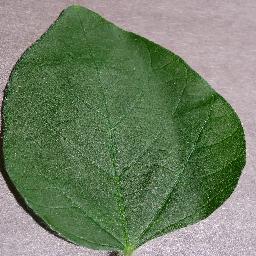
Label: Soybean___healthy